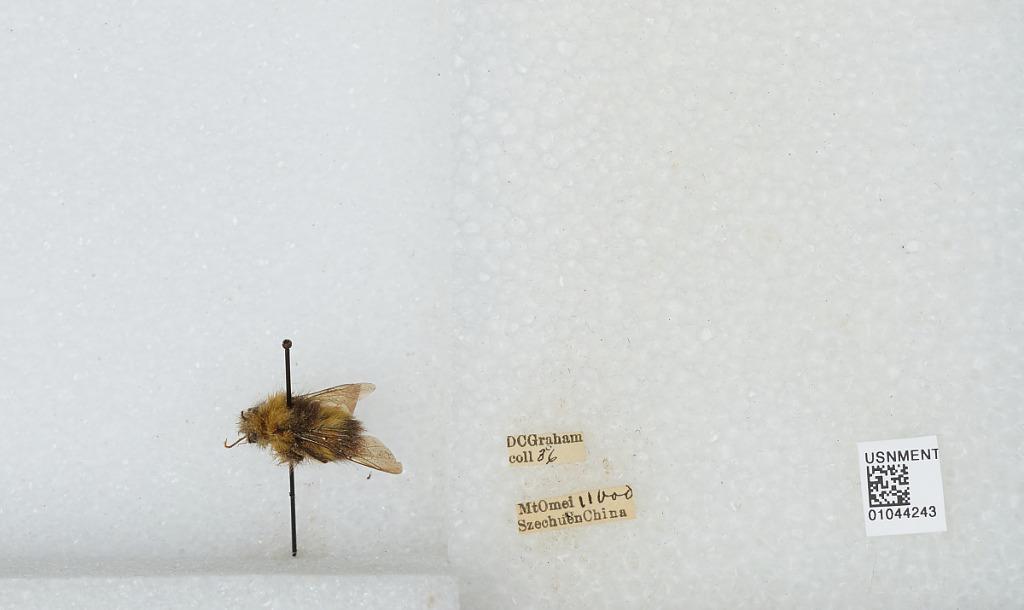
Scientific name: Bombus sp.
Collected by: D. Graham
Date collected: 1936--
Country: China
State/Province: Sichuan
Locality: Mount Emei